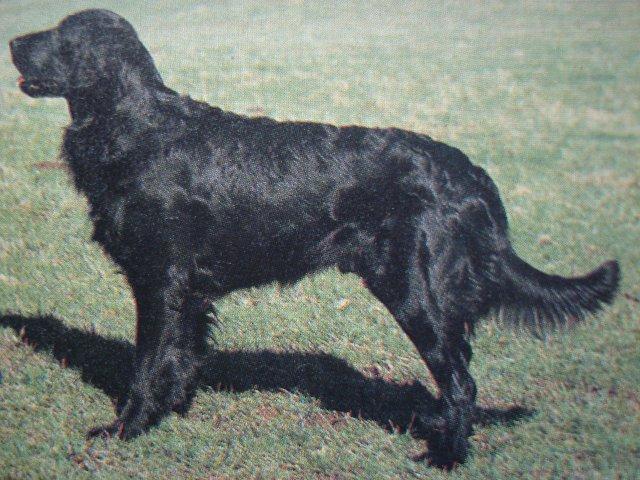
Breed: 206-n000047-flat_coated_retriever